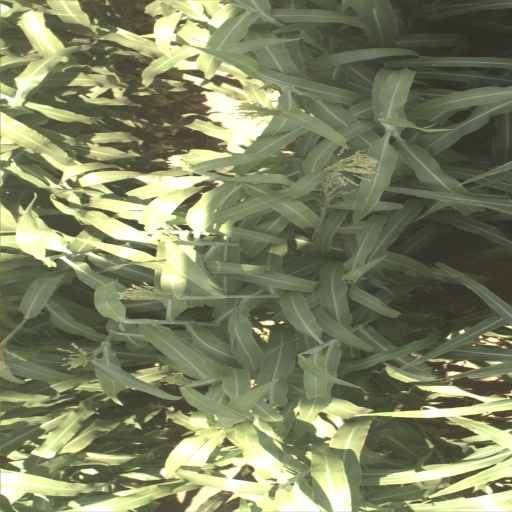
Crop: sorghum